Lompnas

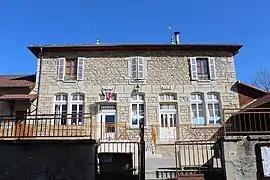
Town hall

Lompnas (formerly "Lompnaz") is a commune in the Ain department in eastern France.